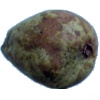
Label: pear_stone